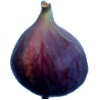
Label: fig